Christianity in pre-Islamic Arabia

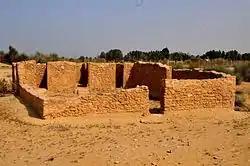
Jubail Church in eastern Saudi Arabia. The 4th century remains are thought to be one of the oldest surviving church buildings in the world.

Many hagiographical sources record stories of Christian holy men converting groups of Arabs to Christianity. These stories followed a common template: first, an Arabian community interacts with a monk (or other kind of holy man). Shortly afterwards, the community renounces polytheism and idol worship. Finally, a church is built. Missionaries described in these accounts included Ahudemmeh (d. 575), Euthymius the Great (d. 473), Simeon Stylites (died 459), and the events leading to the construction of the shrine of St. Sergius at Resafa patronized by Al-Mundhir III, leader of the Ghassanid tribe.